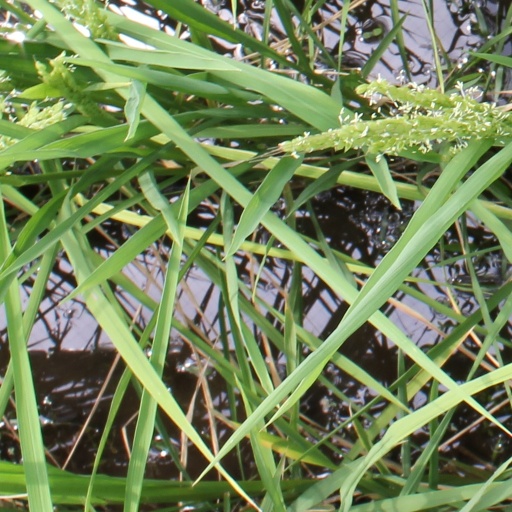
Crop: rice